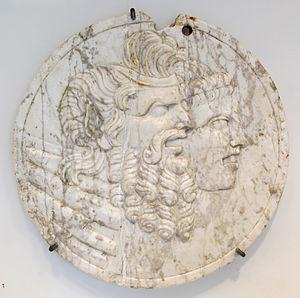
Saturne est un dieu de la religion romaine.
Les Saturnales sont, durant l'antiquité romaine, des fêtes se déroulant une semaine avant le solstice d'hiver qui célèbrent le dieu Saturne et sont accompagnées de grandes réjouissances populaires.